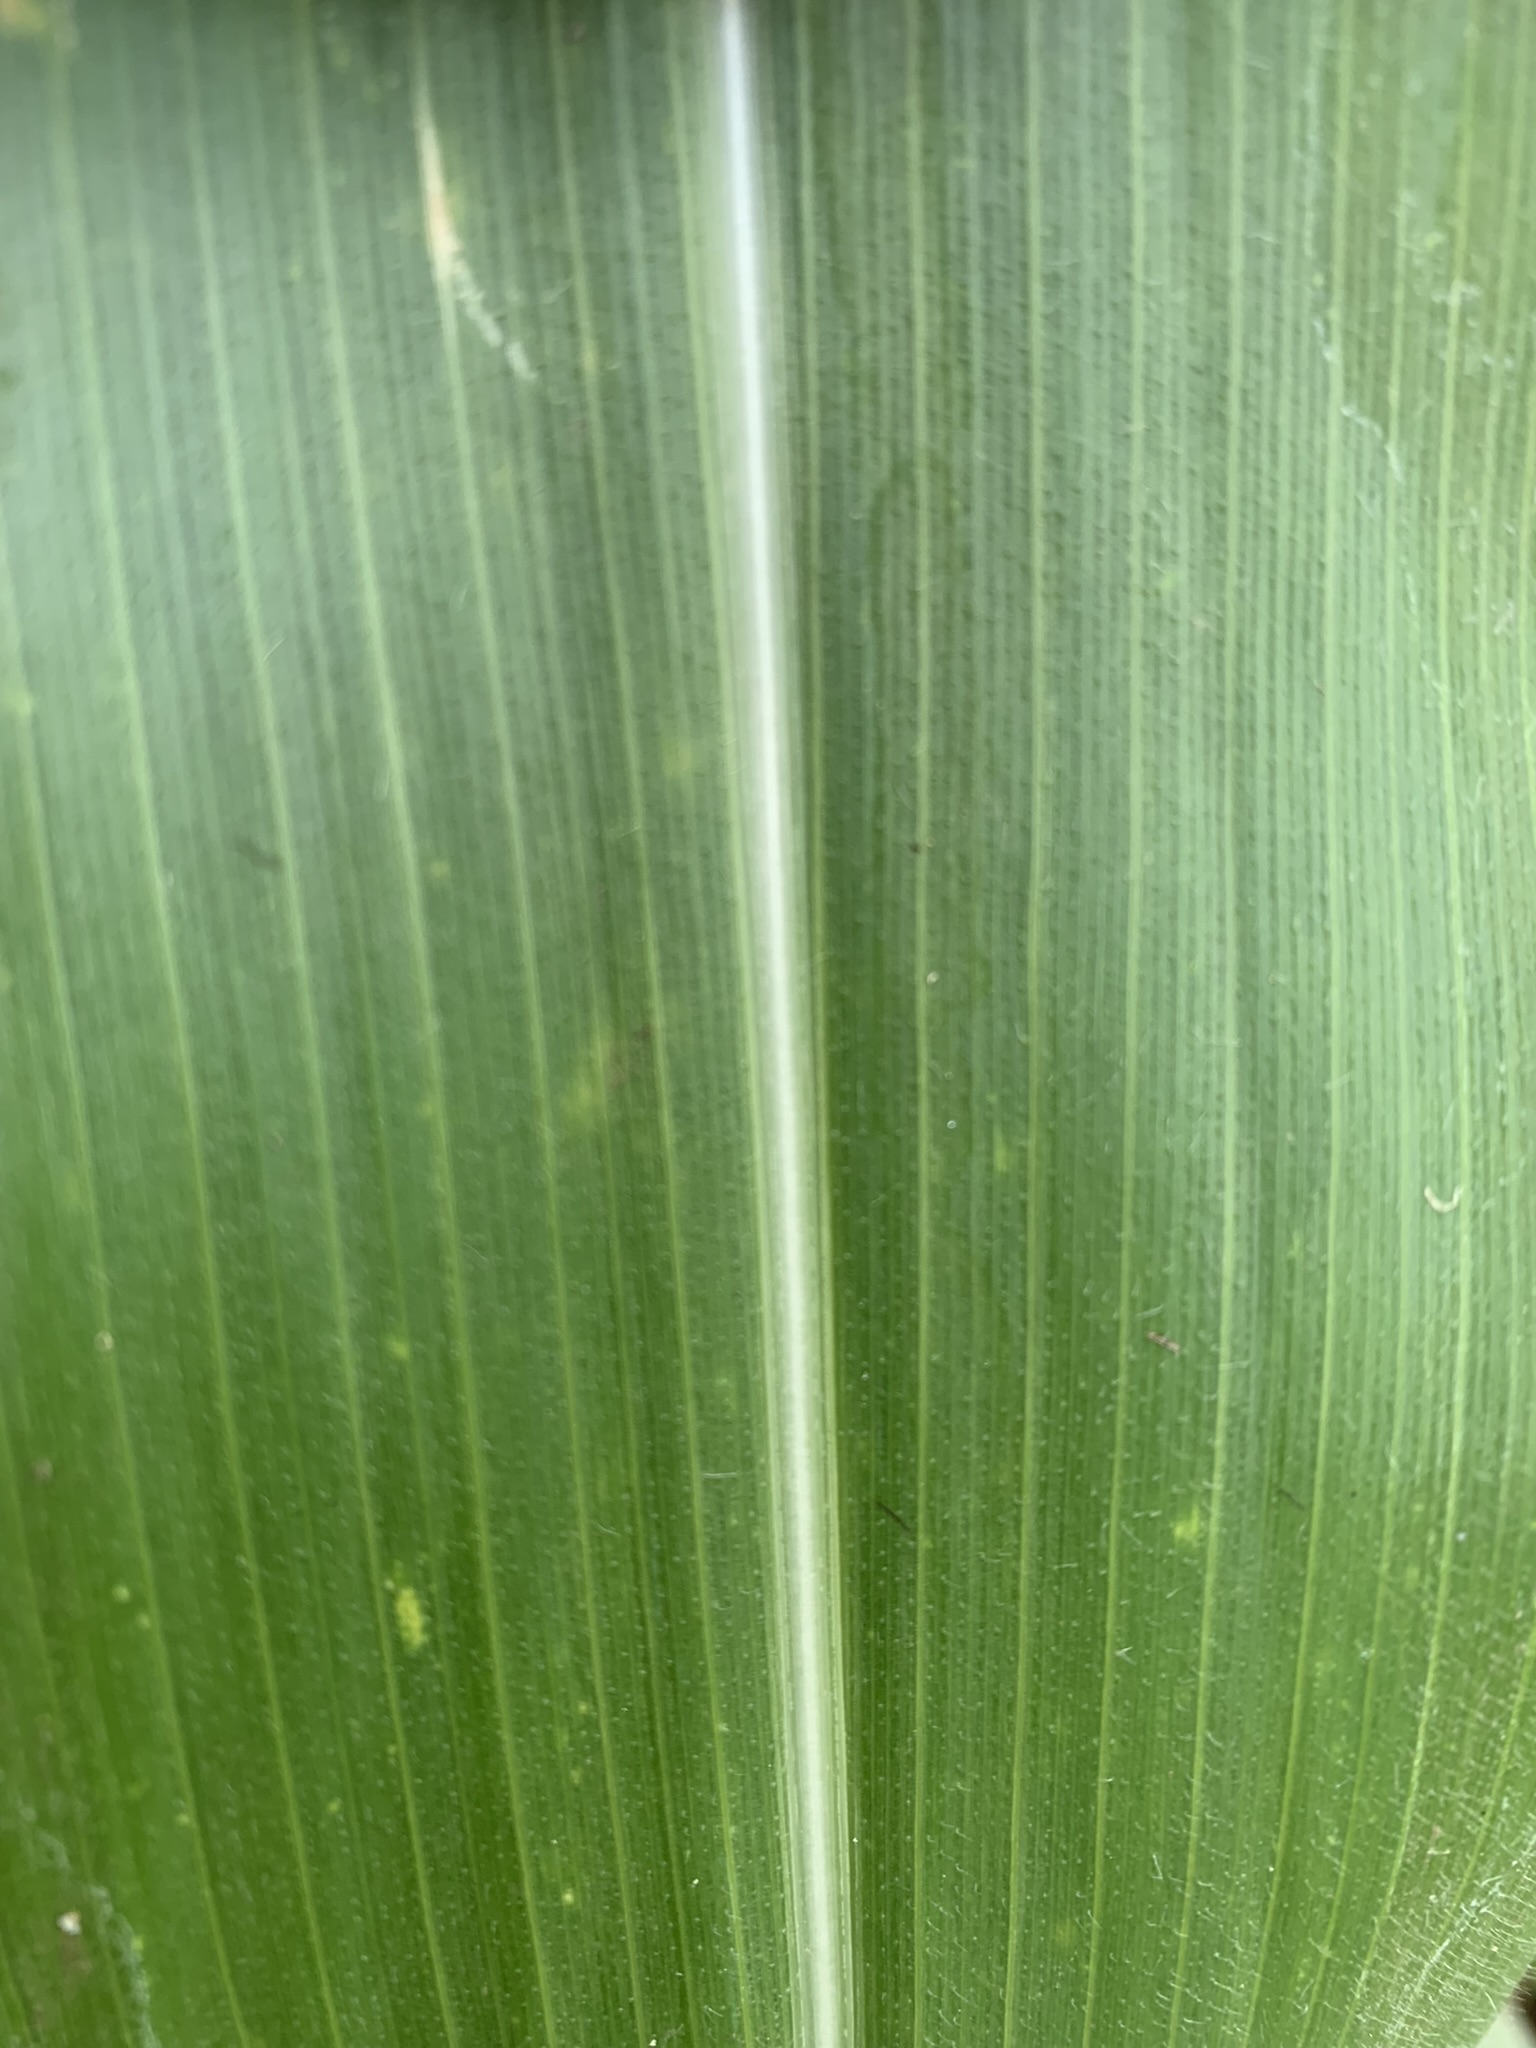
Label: Healthy